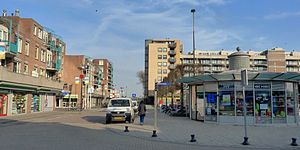
Hoek van Holland
Hoek van Holland er en havneby ud for Rotterdam i det sydlige Holland. Byen ligger på kysten ud til Nordsøen og den har et areal på 16,7 km², hvoraf 13,9 km² er på land. Byen har 10.146 indbyggere og den er en del af Rotterdams kommune.